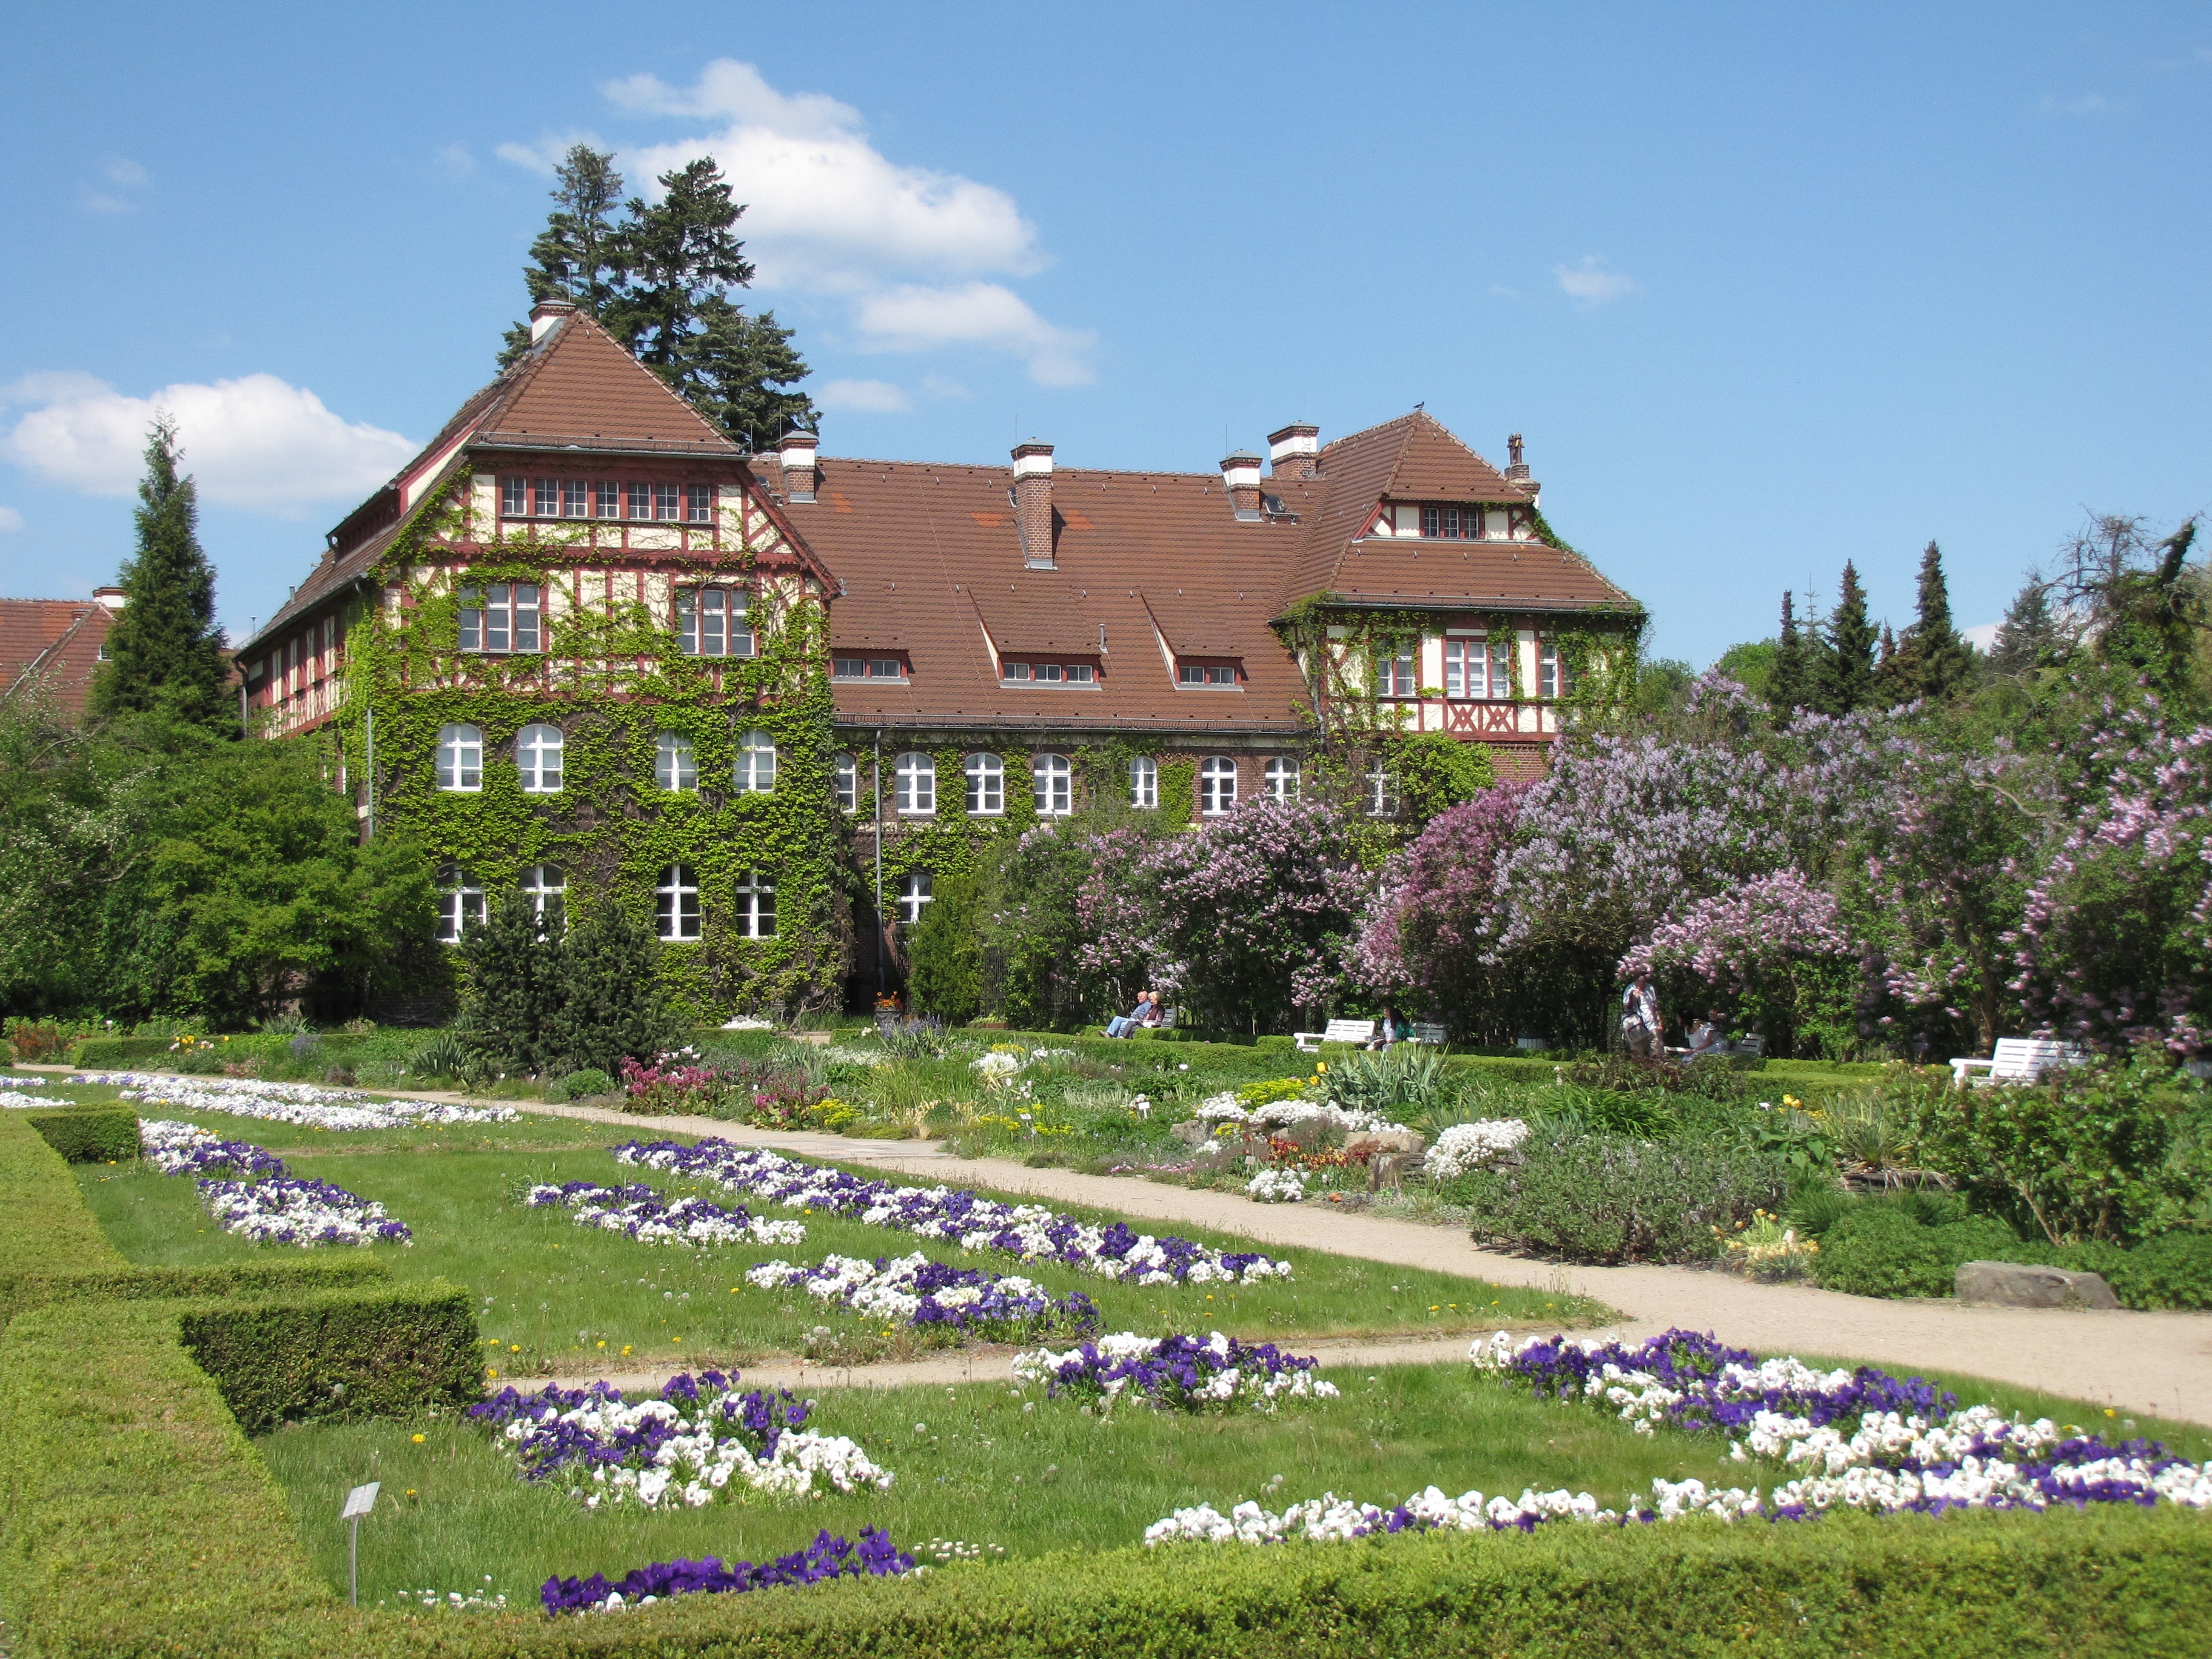
landscape, tree, nature, grass, outdoor, blossom, architecture, plant, bench, lawn, mansion, leaf, flower, bloom, town, building, chateau, old, city, home, urban, summer, travel, europe, spring, green, red, cottage, natural, park, landmark, property, botany, blue, garden, tourism, flora, botanical, australia, uk, estate, yard, ecosystem, botanic, manor house, stately home, residential area